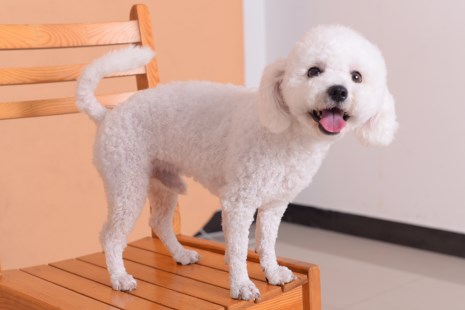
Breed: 3083-n000117-Bichon_Frise